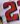
Number: 2